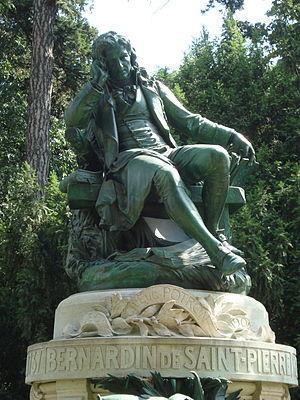
Jacques Bernardin Henri de Saint-Pierre, ou plus communément Jacques-Henri Bernardin de Saint-Pierre, est un écrivain et botaniste français, né le 19 janvier 1737 au Havre, de Nicolas Saint-Pierre et Catherine Godebout. Il est mort le 21 janvier 1814 à Éragny.